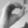
ASL letter: O